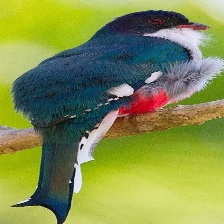
Species: CUBAN TROGON
Scientific name: PRIOTELUS TEMNURUS